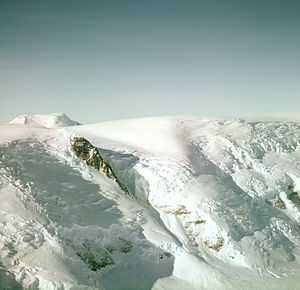
Fram-ekspeditionen 1910-1912 / Ekspeditionen / Rejsen mod Sydpolen / Den sydlige rejse
Axel Heiberg-breen